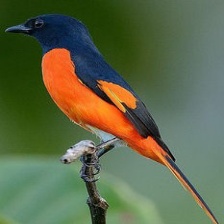
Species: FIERY MINIVET
Scientific name: PERICROCOTUS IGNEUS